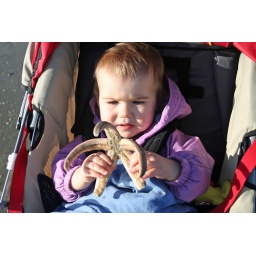
Crustaceans washed up on Folly beach due to the recent drop in water temperatures